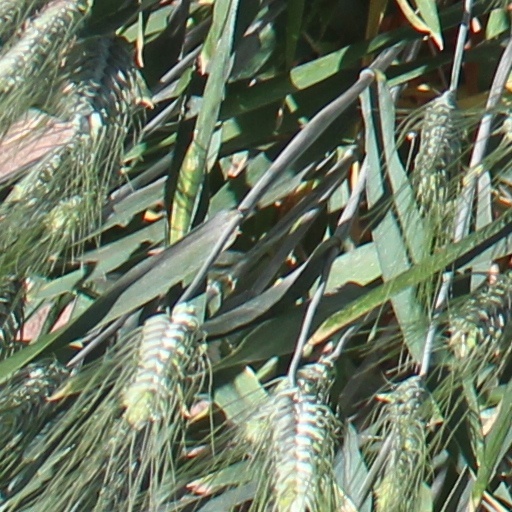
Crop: wheat